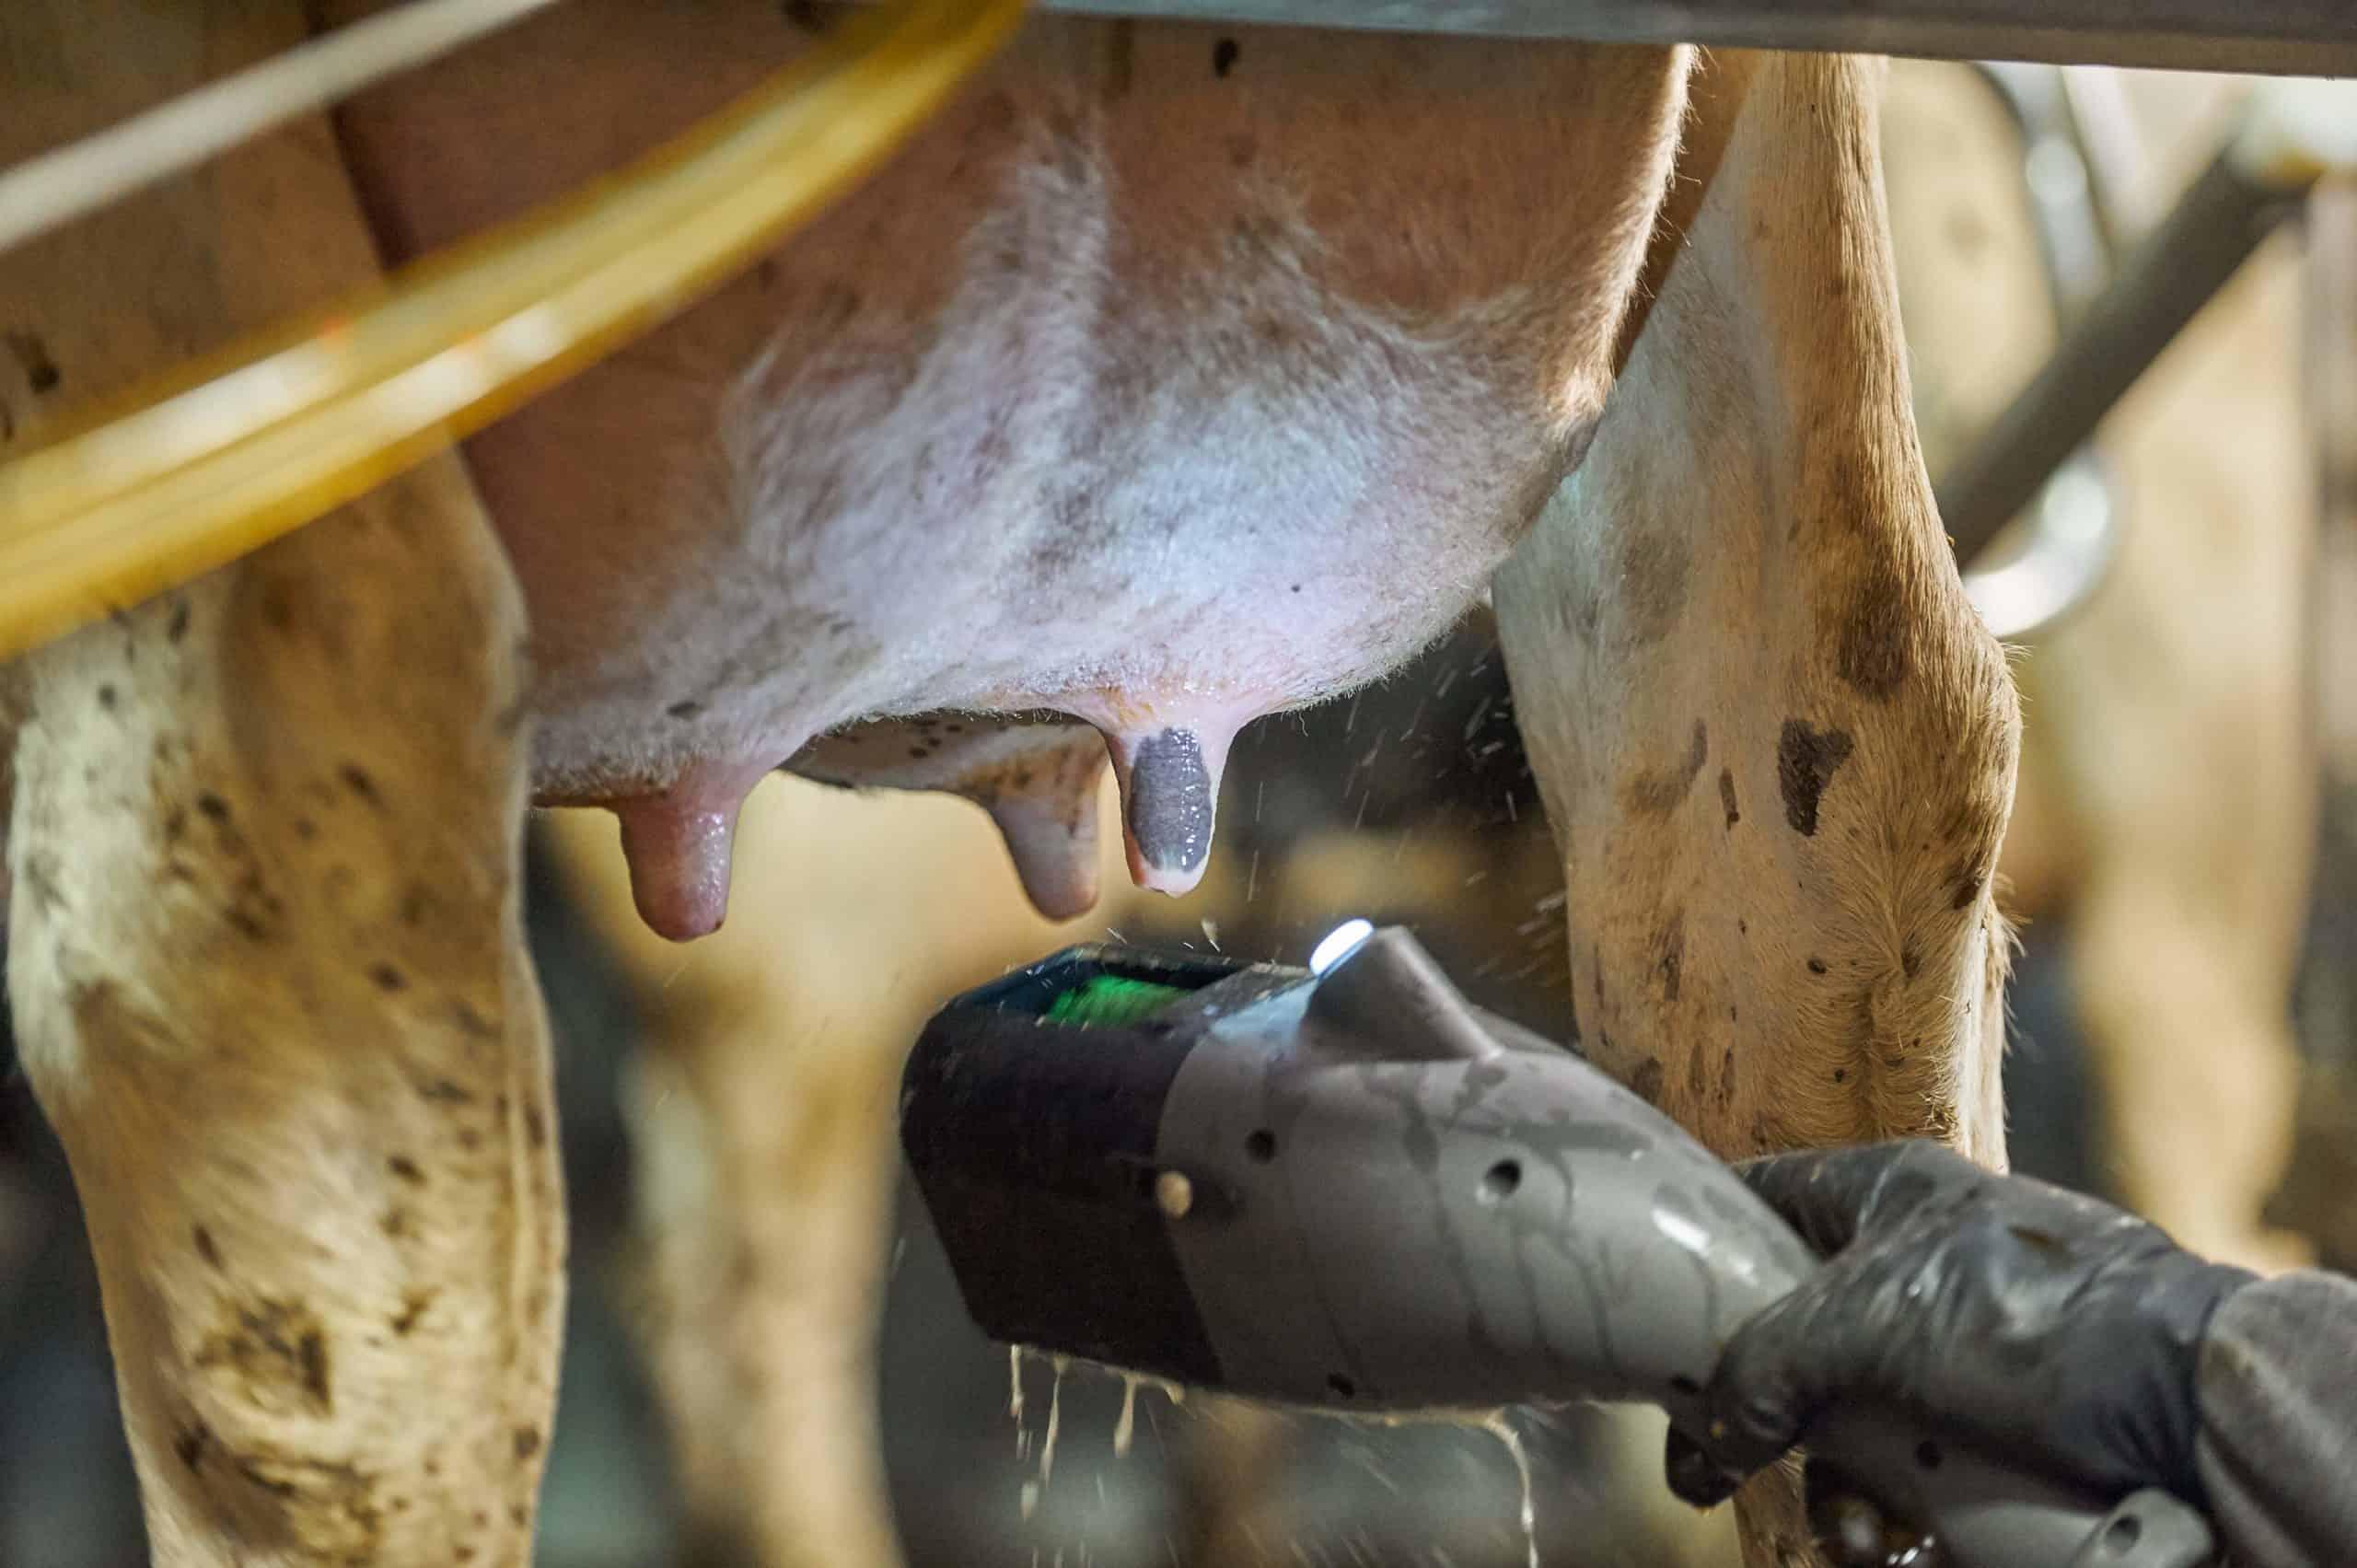
Tunaona sehemu ya chini ya ng'ombe ikionyesha chuchu zake na mashine ya kisasa ya kukamua maziwa, ikiwa imeshikamana nazo. Ng'ombe anaonekana kuwa na rangi ya kahawia, mashine hiyo ya kukamua inatumia neli zinazounganishwa kwenye chuchu ili kutoa maziwa. Inaashiria mchakato wa uzalishaji wa maziwa katika shamba la kisasa.